Li Min (daughter of Mao Zedong)

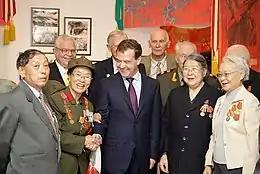
Li Min (front, second from right) with Russian President Dmitry Medvedev, during a meeting with Russian and Chinese World War II veterans (2010)

Li Min was a member of the 10th National Congress of the Chinese People's Political Consultative Conference.